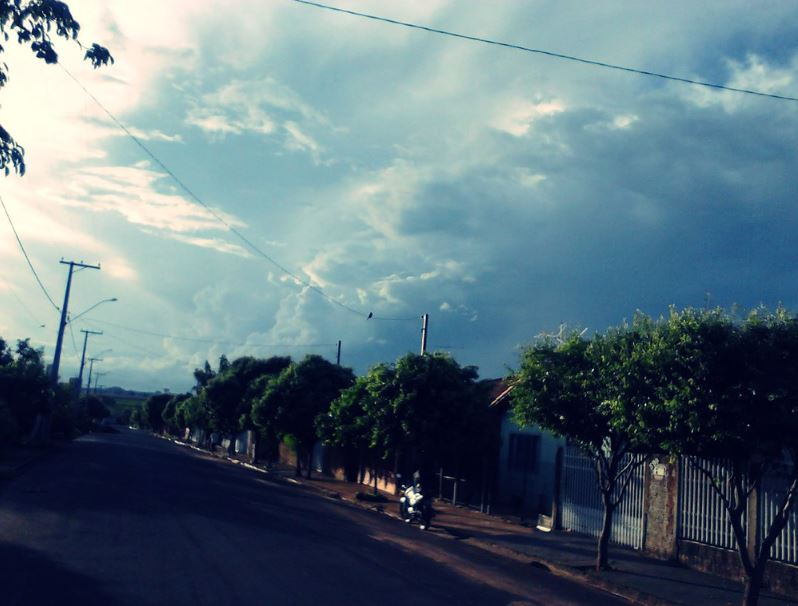
Fire: no
Smoke: no